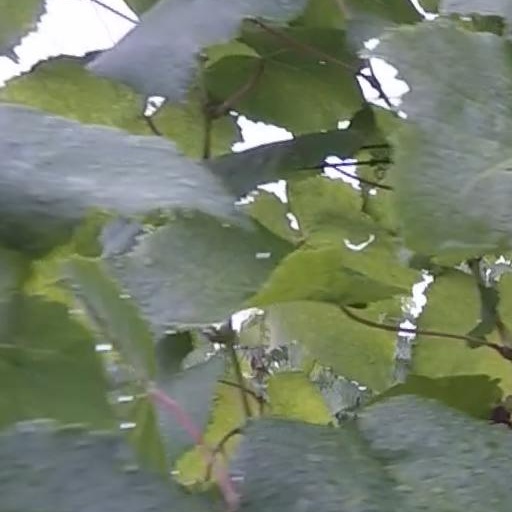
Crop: grape